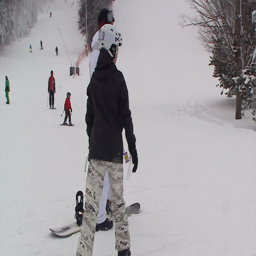
people at ski resort enjoying the snow after storm